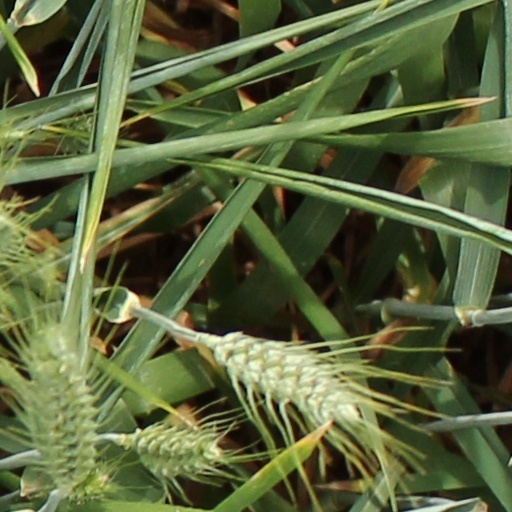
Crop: wheat